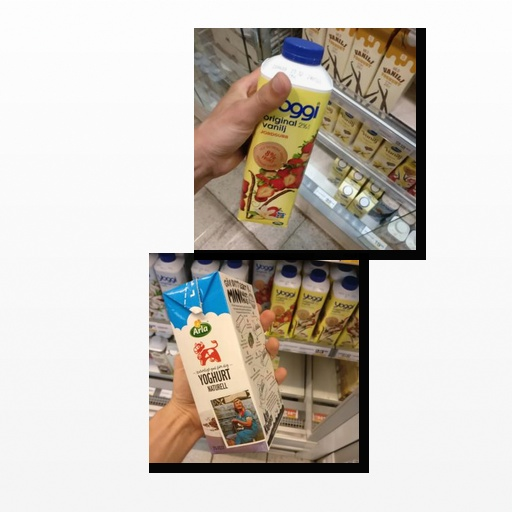
Food items: strawberry_yoghurt, yoghurt